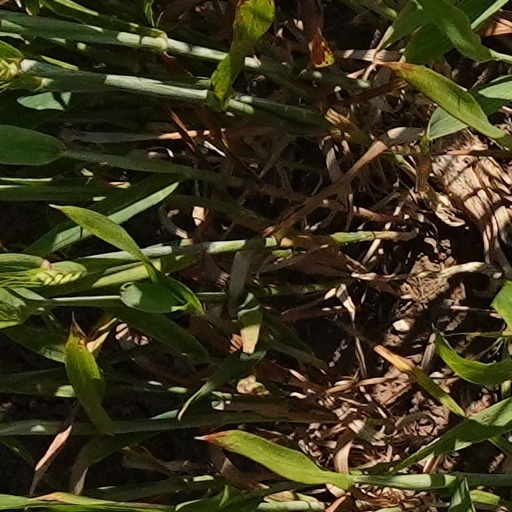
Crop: wheat